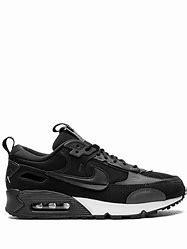
Brand: Nike
Model: Air Max 90 Sale